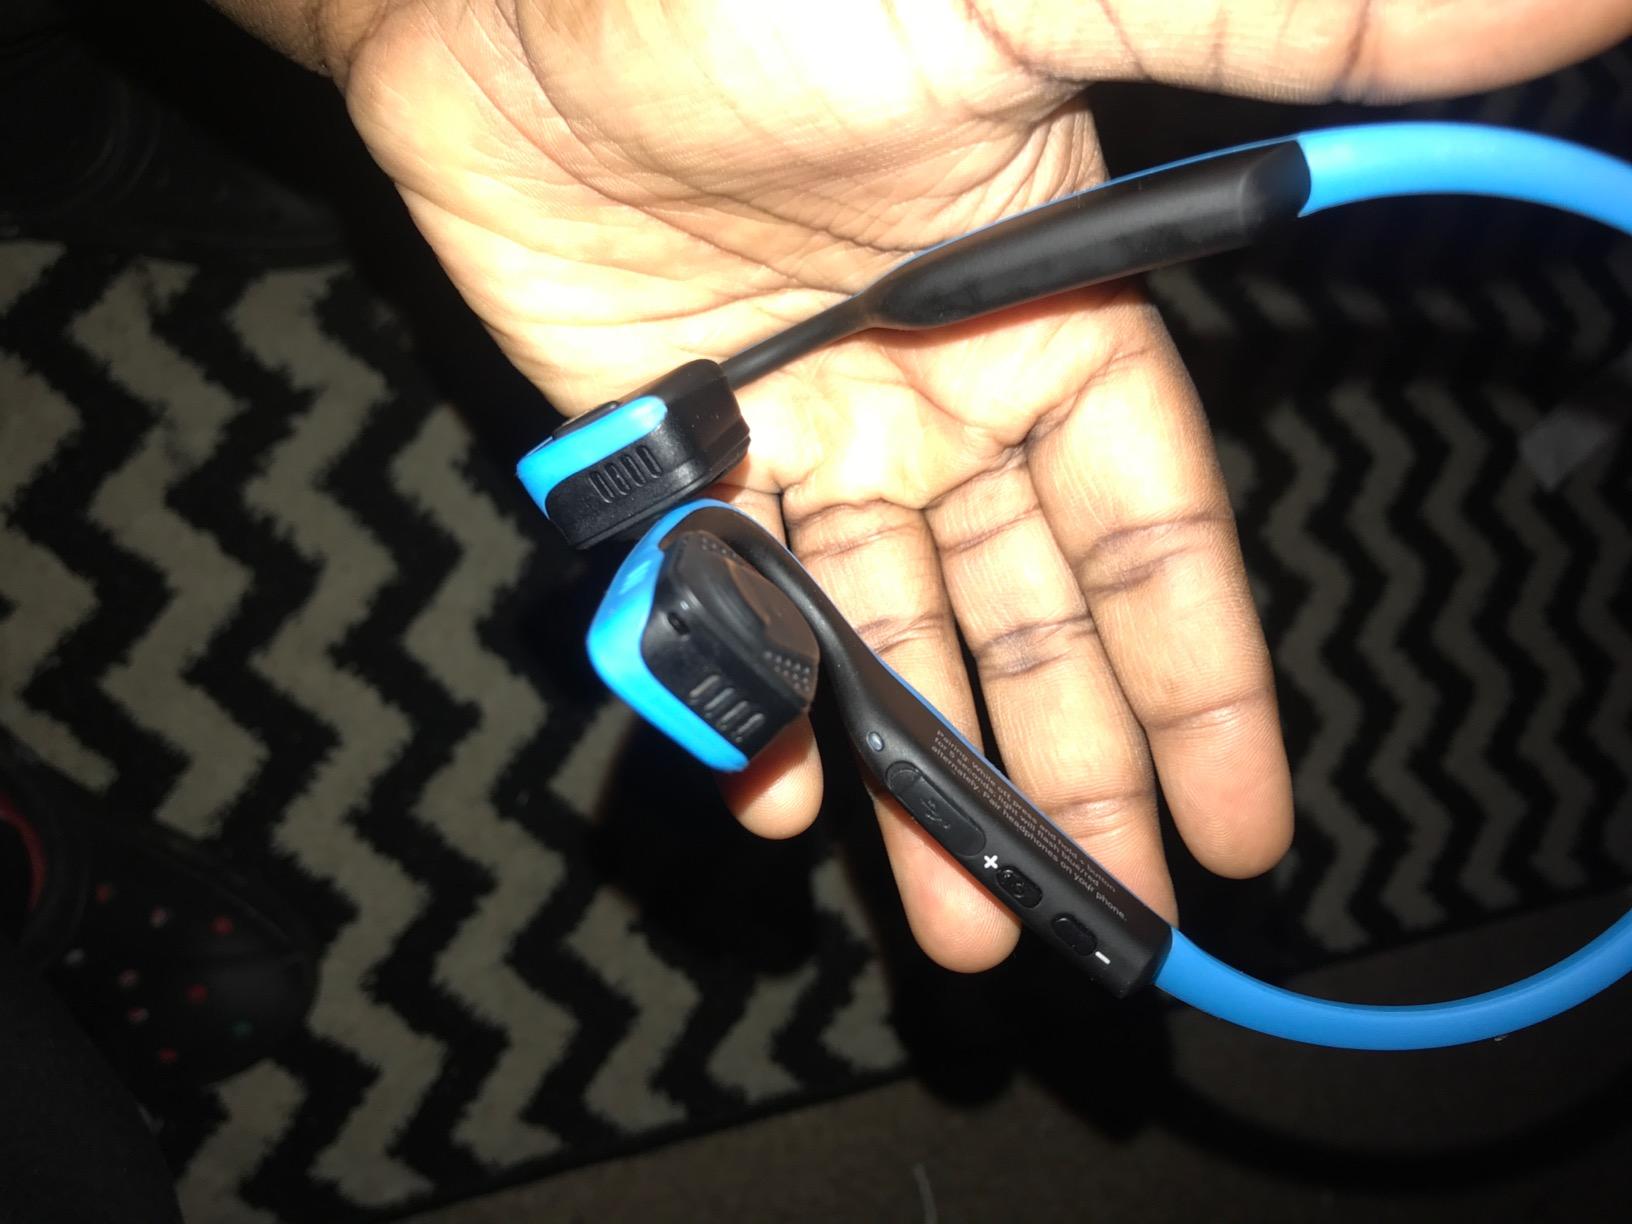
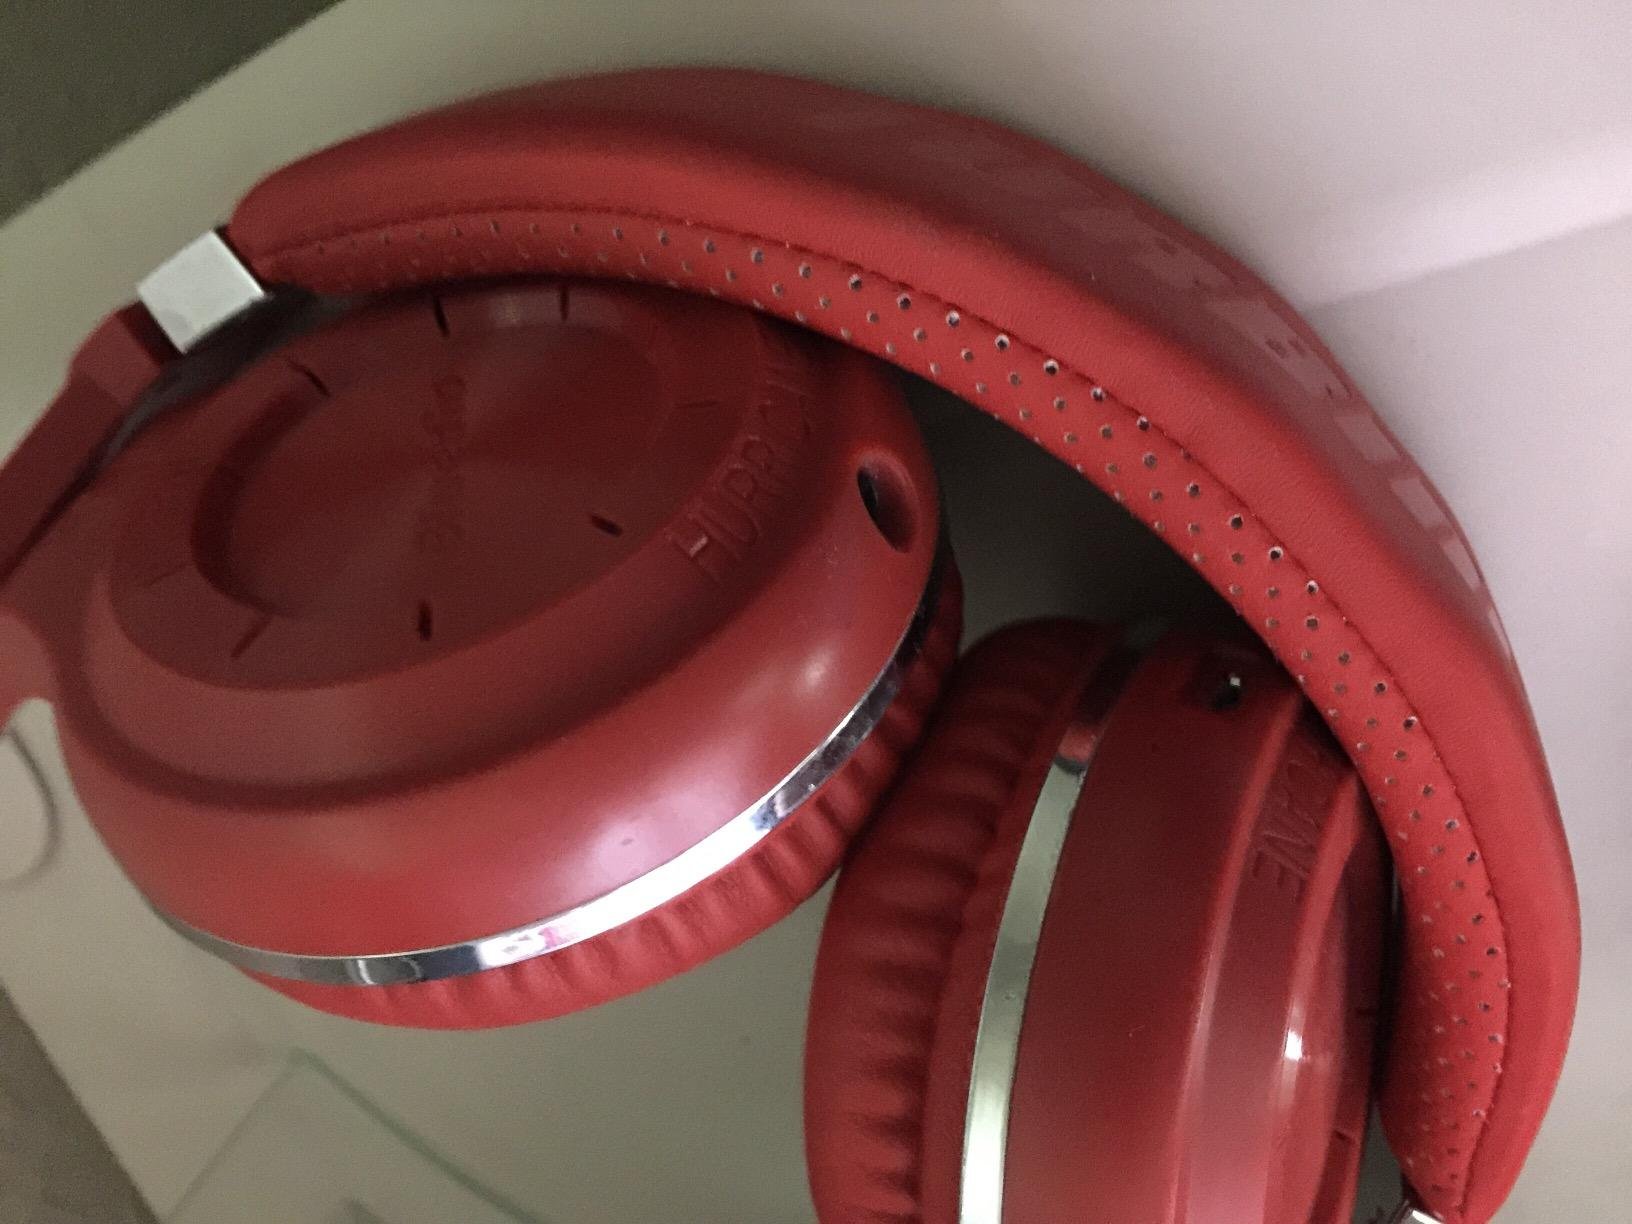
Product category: headphones
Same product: no